Tao Zhu Yin Yuan

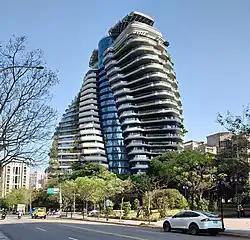

The Tao Zhu Yin Yuan, also known as Agora Garden, is a residential high-rise building located in Xinyi Special District, Xinyi District, Taipei, Taiwan. The building has an architectural height of with 21 floors above ground and four basement levels, with a floor area of . The tower was designed by the Belgian architect Vincent Callebaut and was completed in 2018. The building has received a LEED Gold energy label as well as a Diamond level awarded by the Low Carbon Building Alliance.